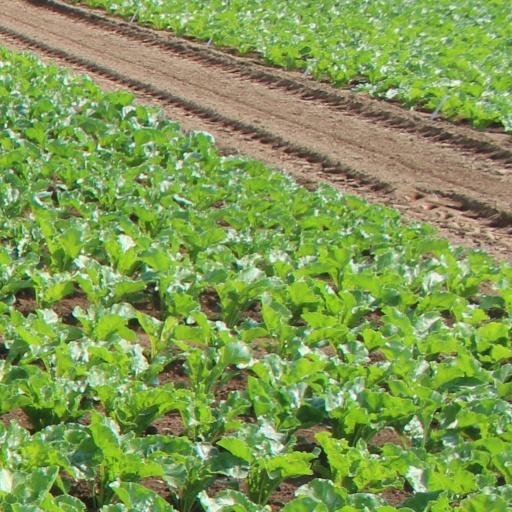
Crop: sugar beet